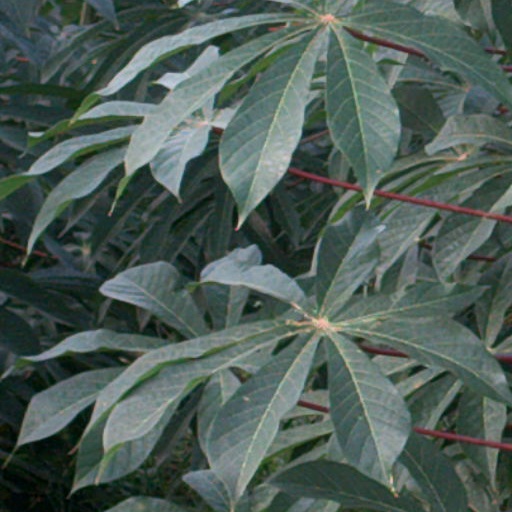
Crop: cassava